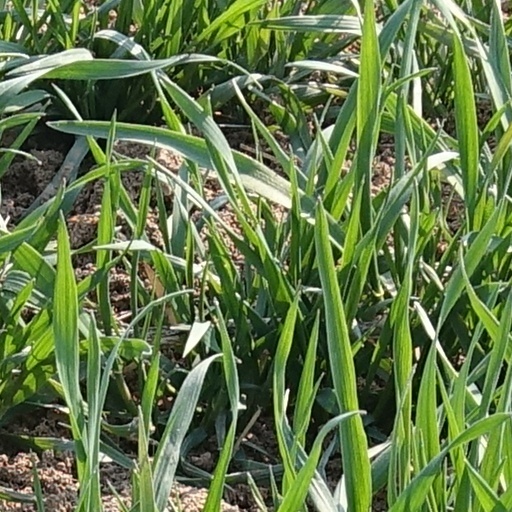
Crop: wheat